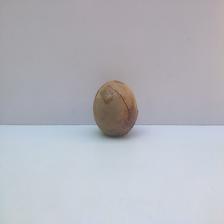
Size: Spoiled